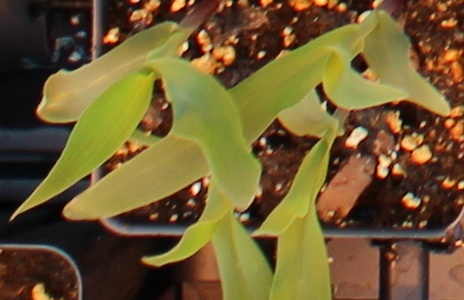
Label: Corn